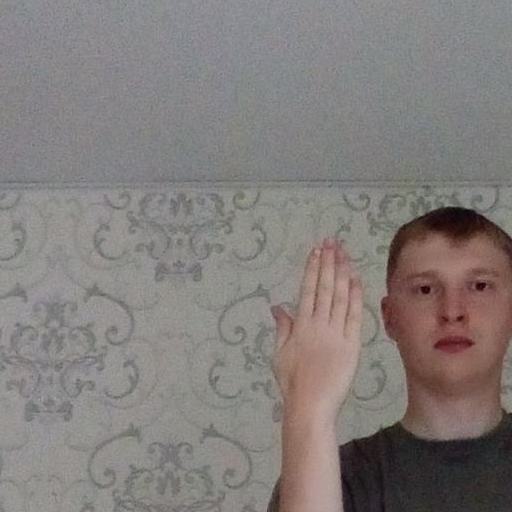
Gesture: stop_inverted